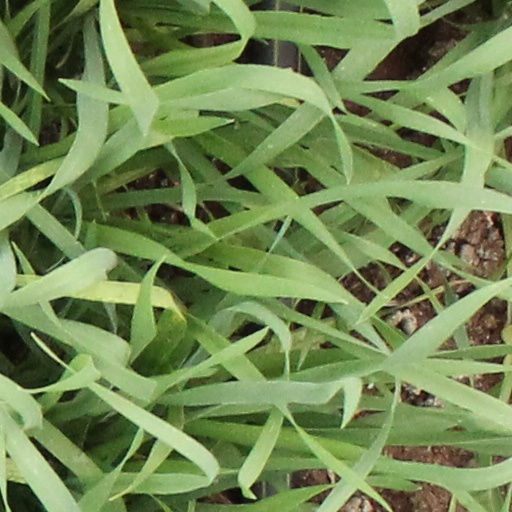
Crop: wheat